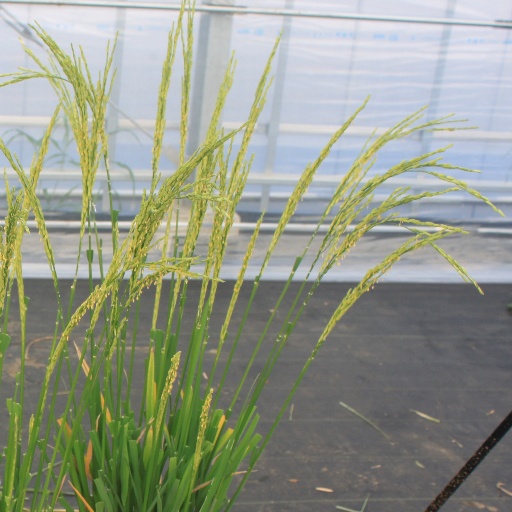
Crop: rice